2nd Squadron (Iraq)

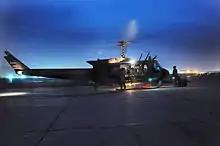
Night flying certification for the UH-1 crews of the Iraqi 2nd Squadron

The 2nd Squadron, Iraqi Air Force was a helicopter squadron.